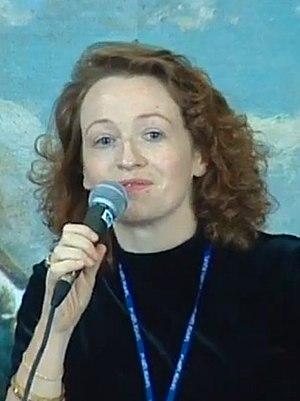
Extrait de la vidéo d'un café littéraire au Festival Étonnants Voyageurs 1999 avec Annick Cojean, animé par Maëtte Chantrel, Christian Rolland.
Annick Cojean, née le 2 août 1957 à Brest, est une journaliste française, grand reporter au journal Le Monde, autrice de plusieurs livres, directrice et présentatrice des collections Empreintes et Duels sur France 5. Elle préside de 2010 à 2020 le jury du prix Albert-Londres.